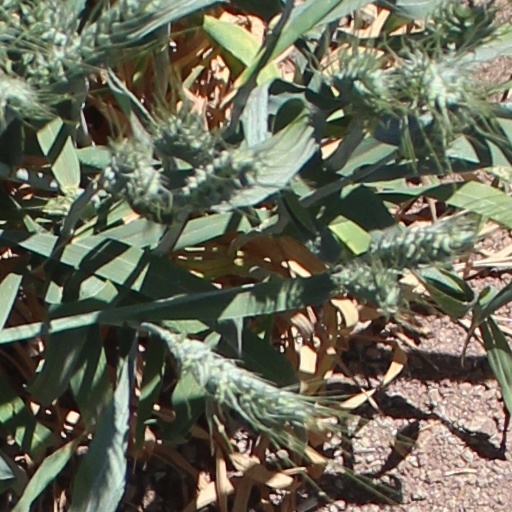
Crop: wheat